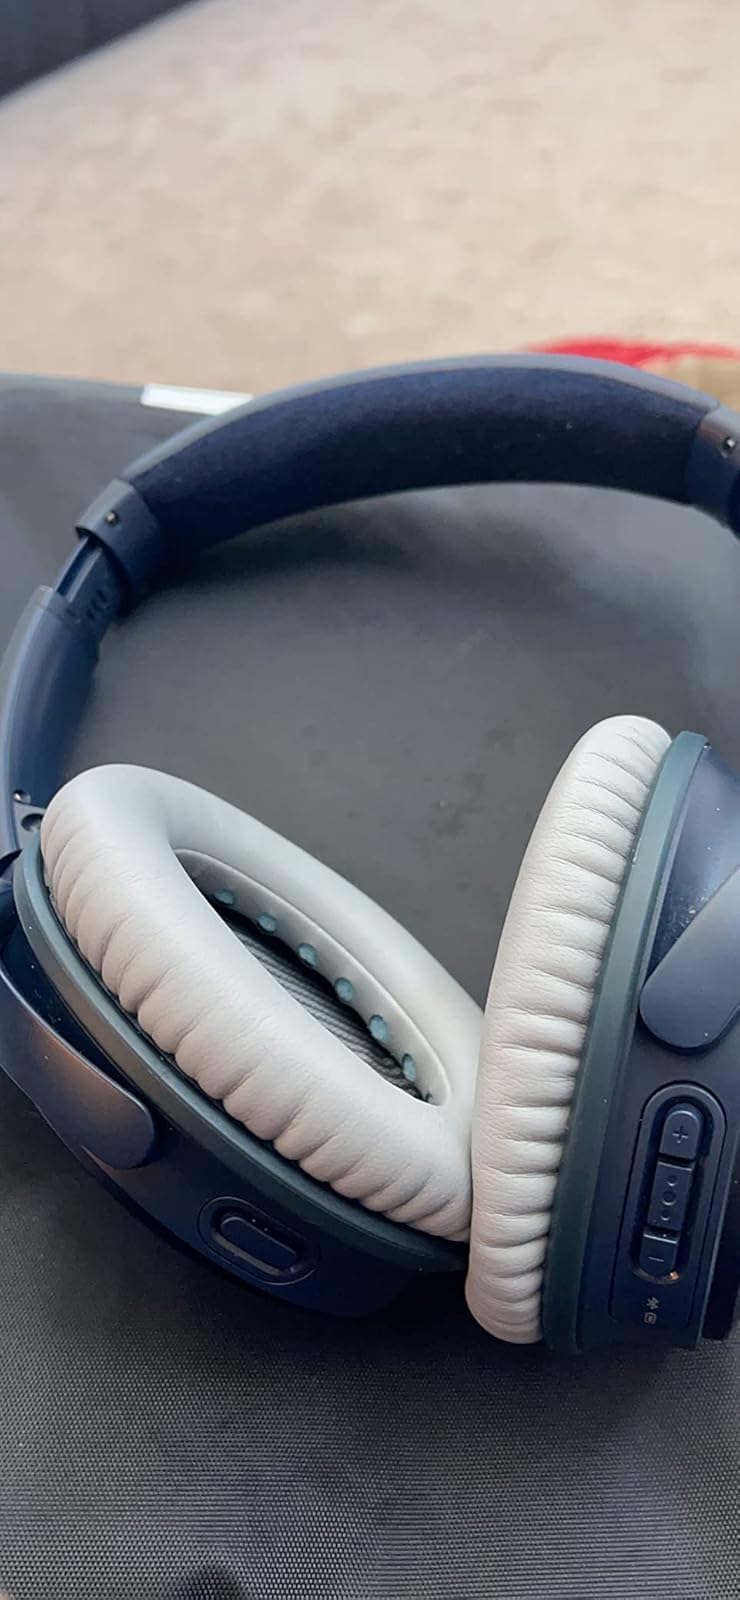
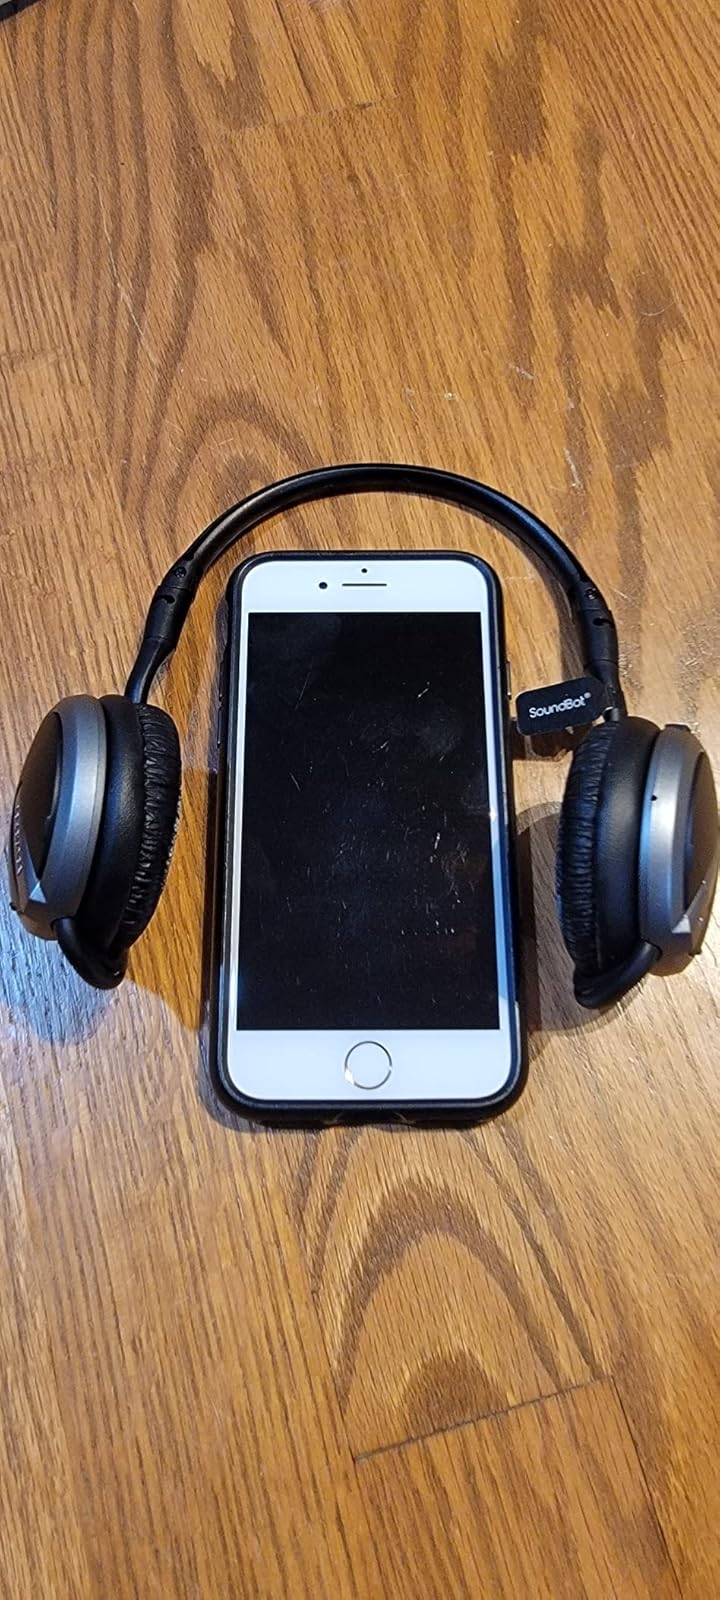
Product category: headphones
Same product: no